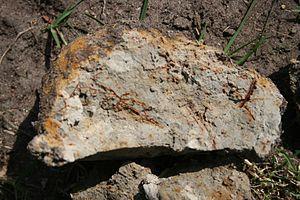
Le gley, ou sol à gley, est un type de sol hydromorphe ou horizon à engorgement prolongé par une nappe phréatique d'eau, privée d'oxygène, qui provoque des phénomènes d'anaérobiose et de réduction du fer, souvent très défavorables aux végétaux.